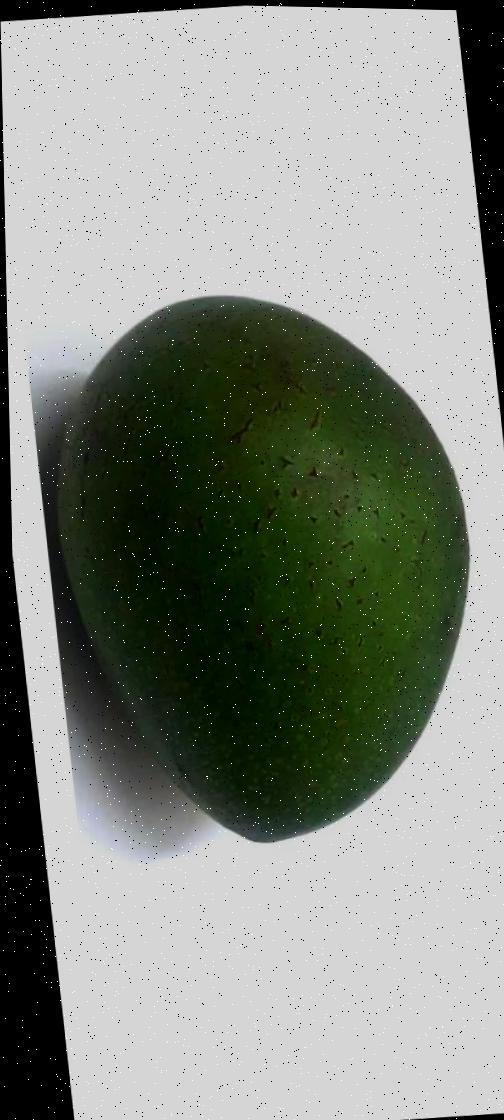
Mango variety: Ashshina Zhinuk